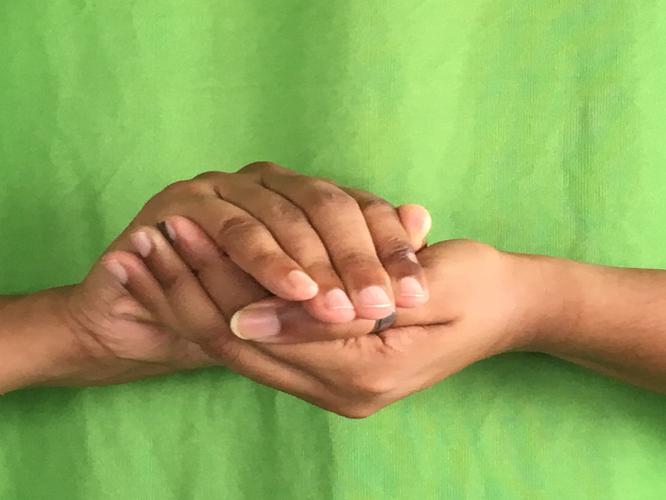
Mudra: Samputa
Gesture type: double_hand